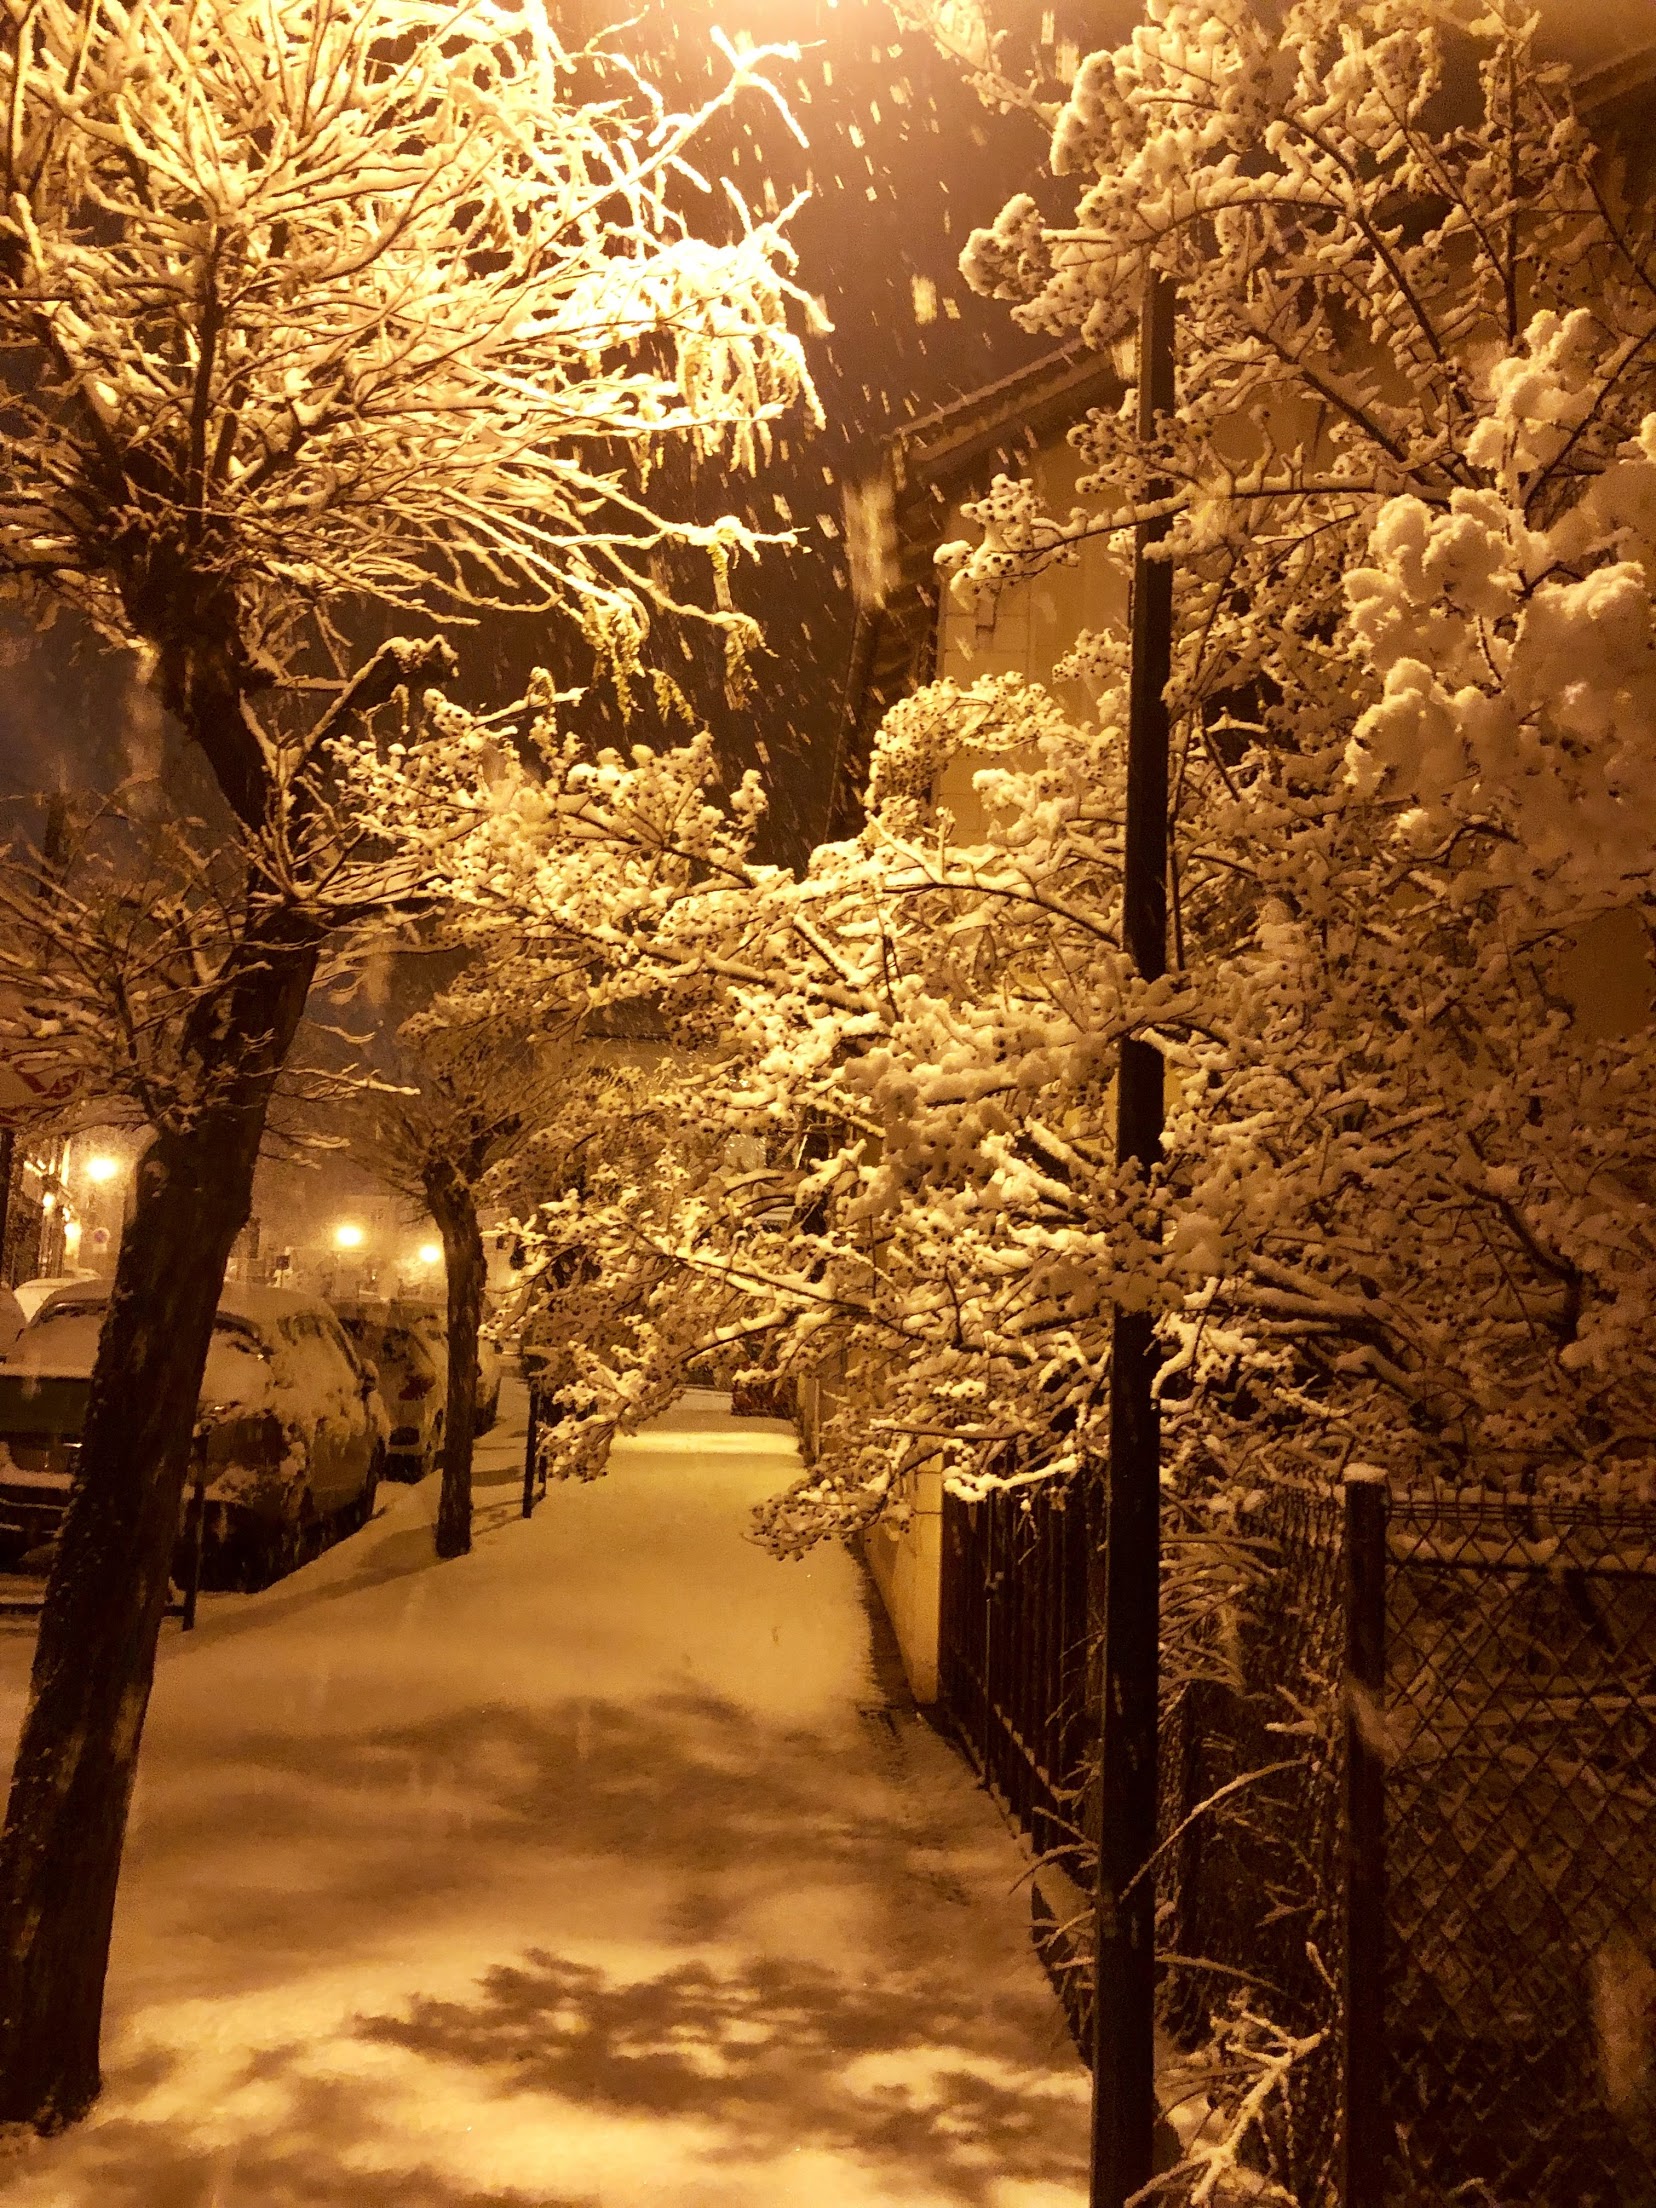
snow, town, night, winter, nature, tree, freezing, branch, light, lighting, sky, sunlight, woody plant, atmosphere, light fixture, frost, plant, twig, architecture, stock photography, wood, landscape, street light, ice, forest, winter storm, Tints and shades